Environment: real
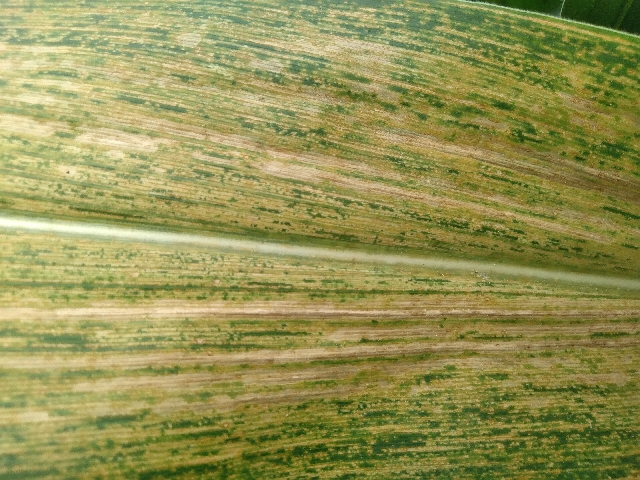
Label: lethal_necrosis